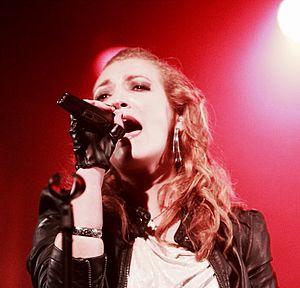
Performance de K-Bust à Montréal pour le lancement de son premier album ""Urban Stories"" le 23 Mai 2012"
K-Bust est une auteure-compositrice-interprète et multi-instrumentiste chilienne-canadienne, née de parents Chiliens dans la ville de Valparaiso au Chili. Après y avoir vécu une partie de sa vie, elle s’établie à Montréal, Canada, afin d’y poursuivre sa carrière artistique.